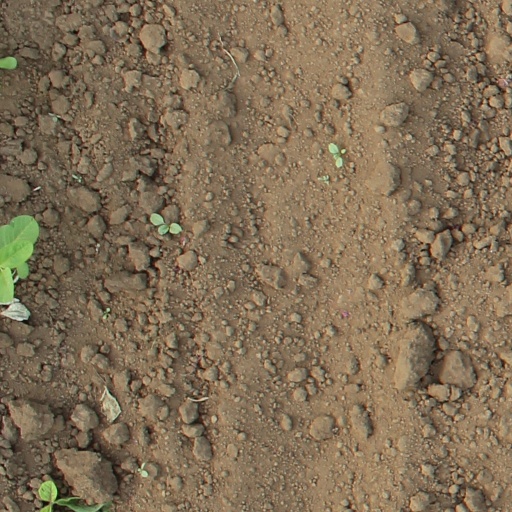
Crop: soybean